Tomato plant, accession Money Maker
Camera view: bottom (45 deg); turntable rotation: 270 degrees
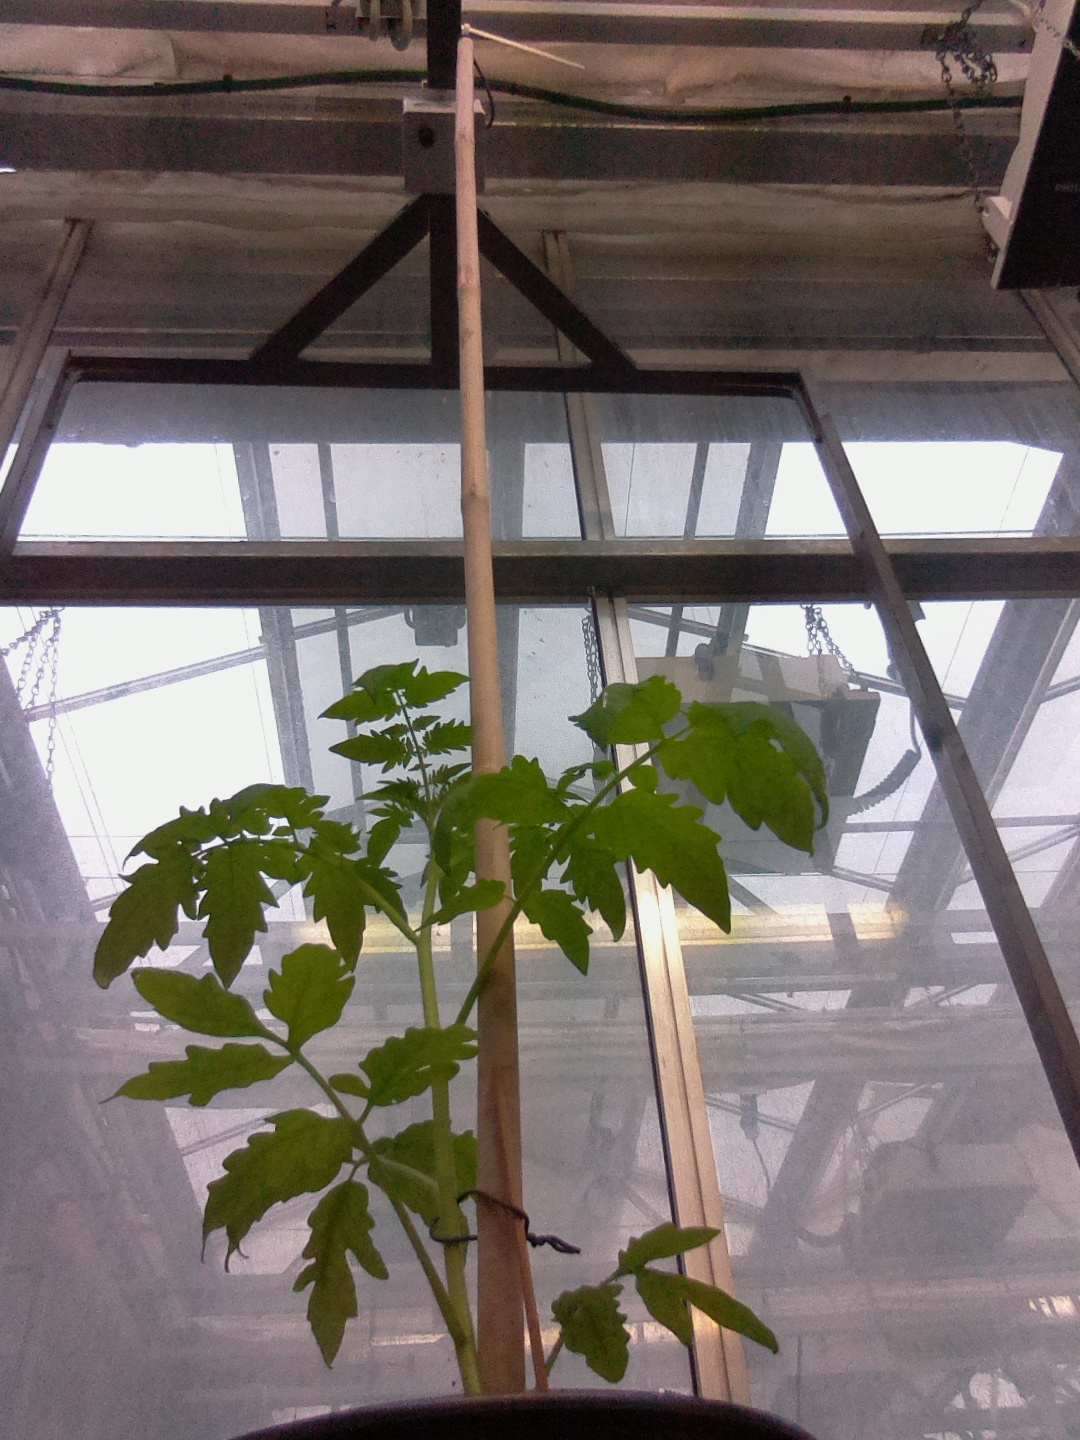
BBCH growth stage 13: 6 of true leaves visible